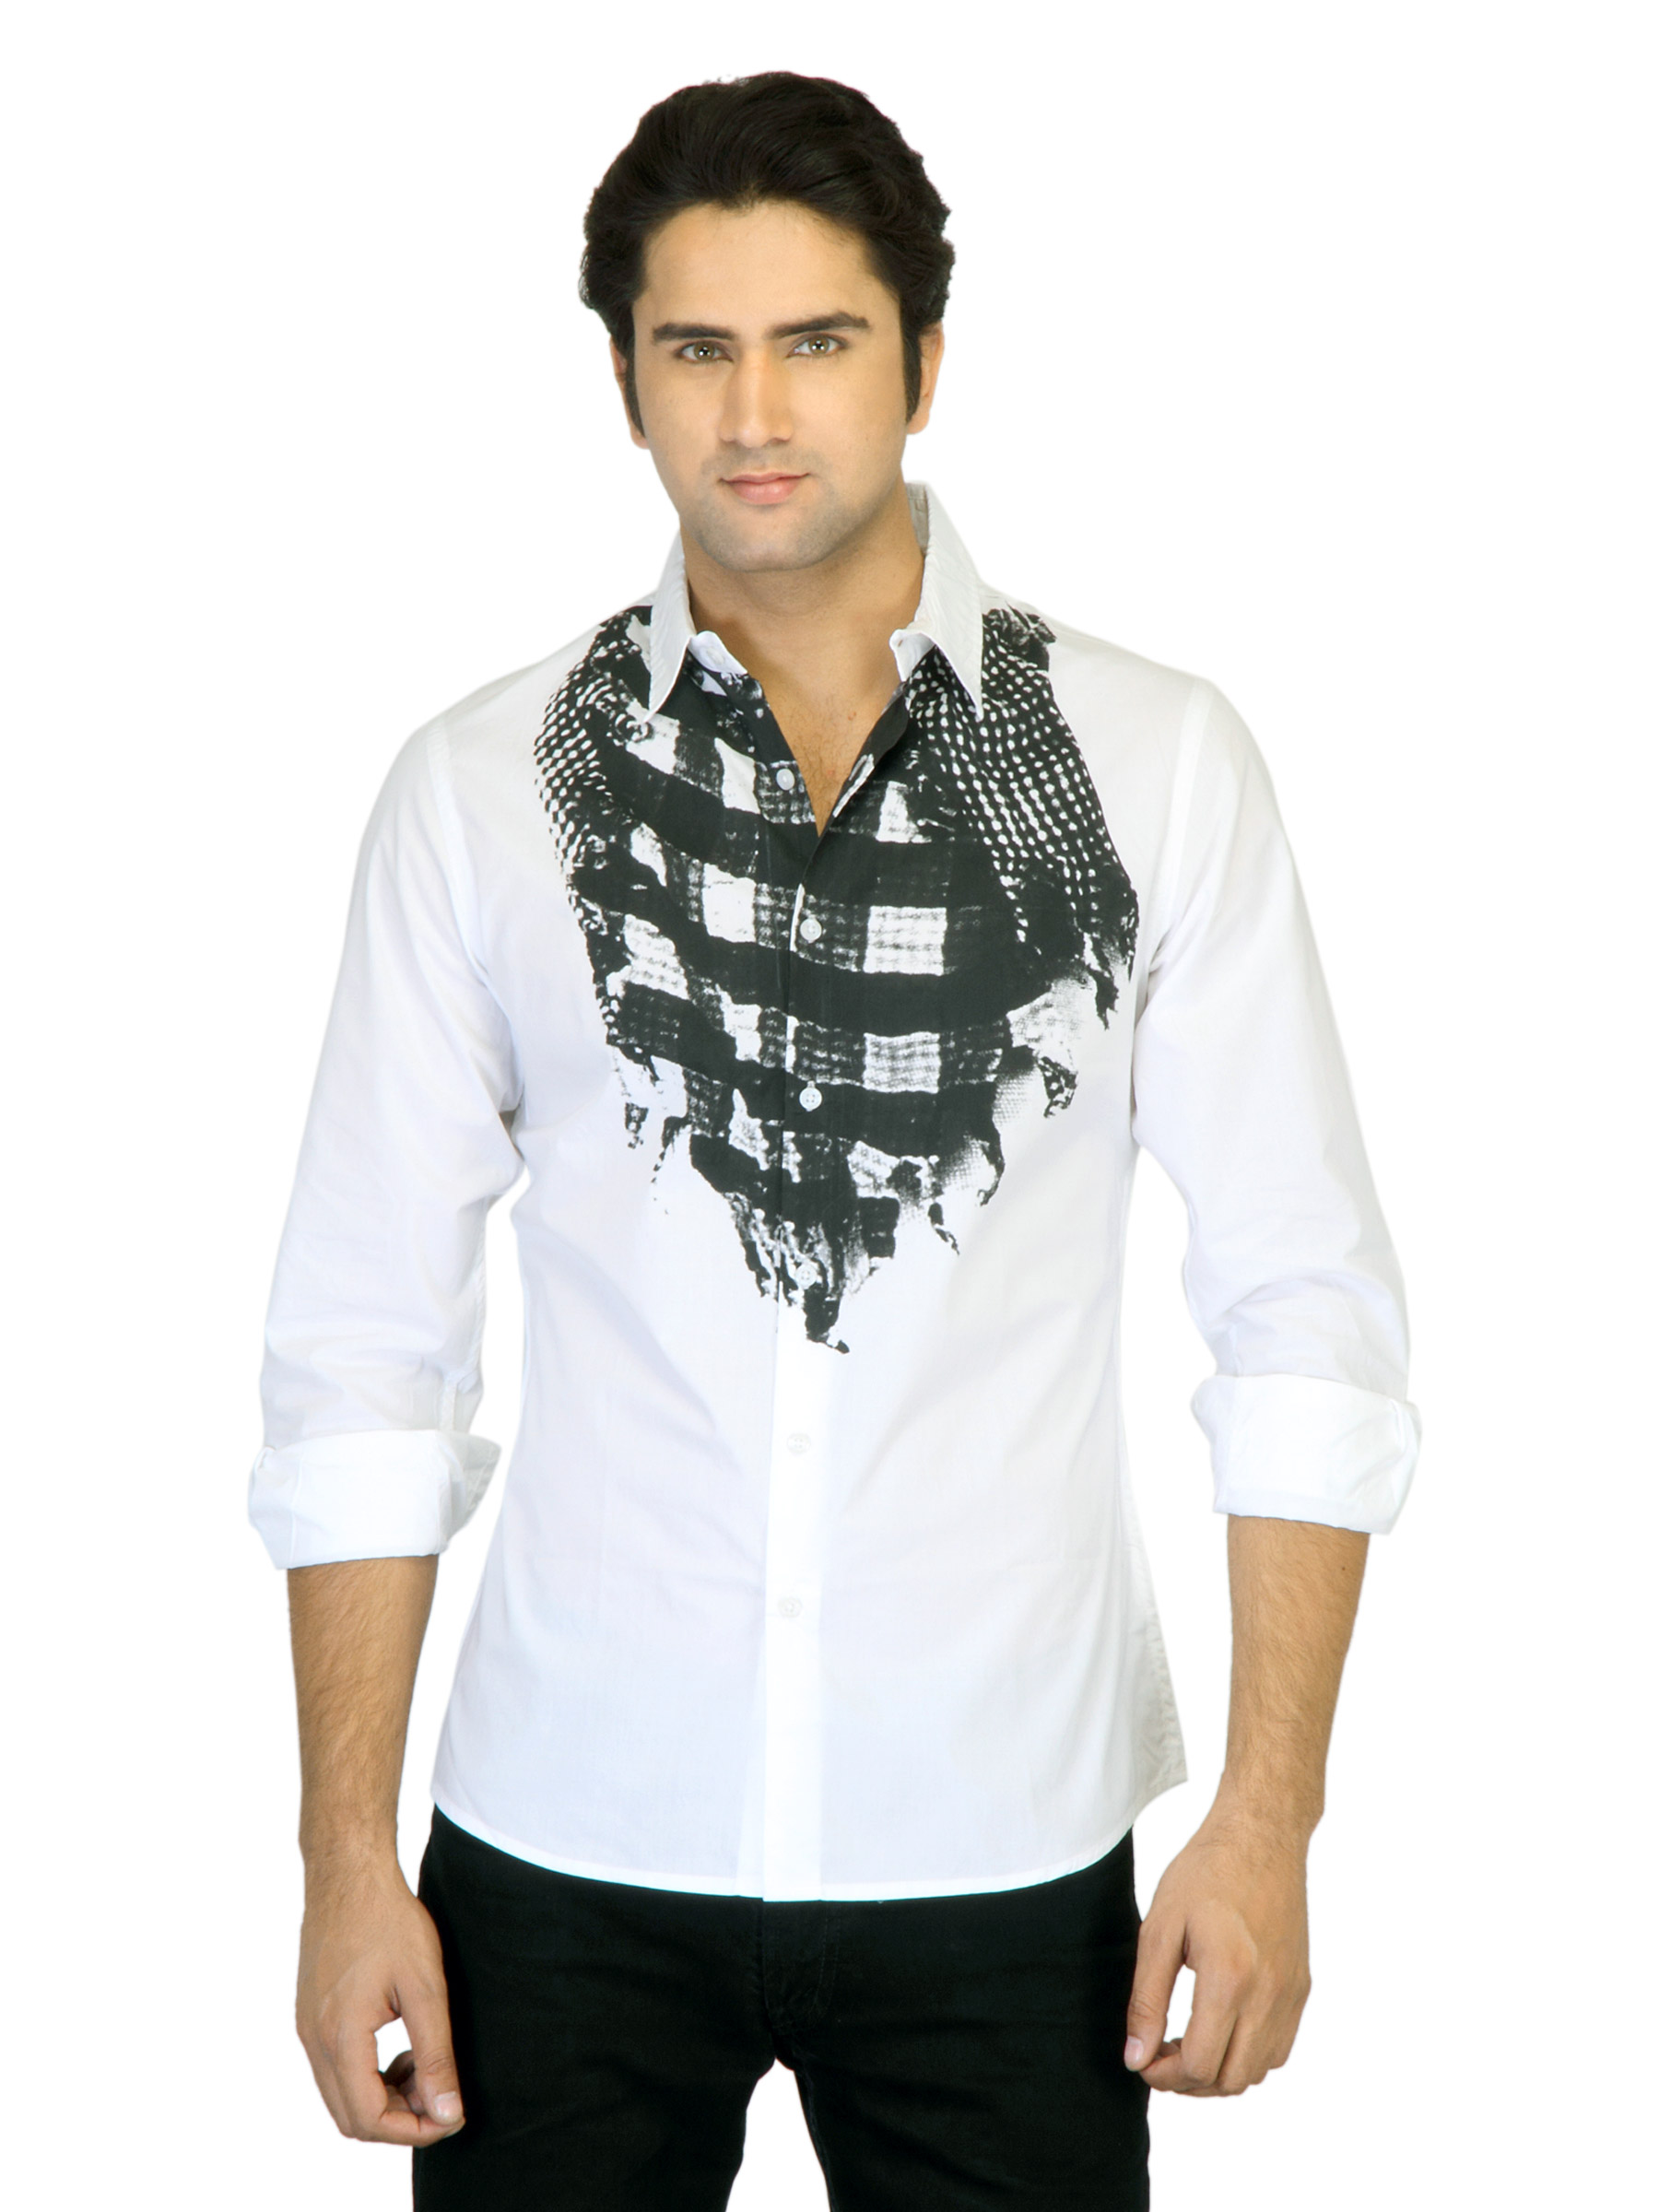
Indigo Nation Men Printed White Shirt
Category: Apparel / Topwear / Shirts
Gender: Men
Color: White
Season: Summer 2012
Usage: Casual